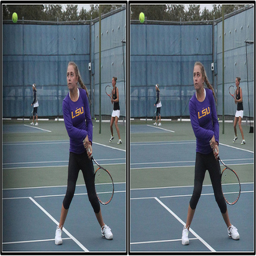
A young pretty woman playing a game of tennis.
A double picture shows a girl playing tennis.
A young woman with a college shirt is depicted playing tennis.
A woman holds a tennis racket with a tennis ball in the air.
Two pictures of a woman who has just hit a tennis ball.